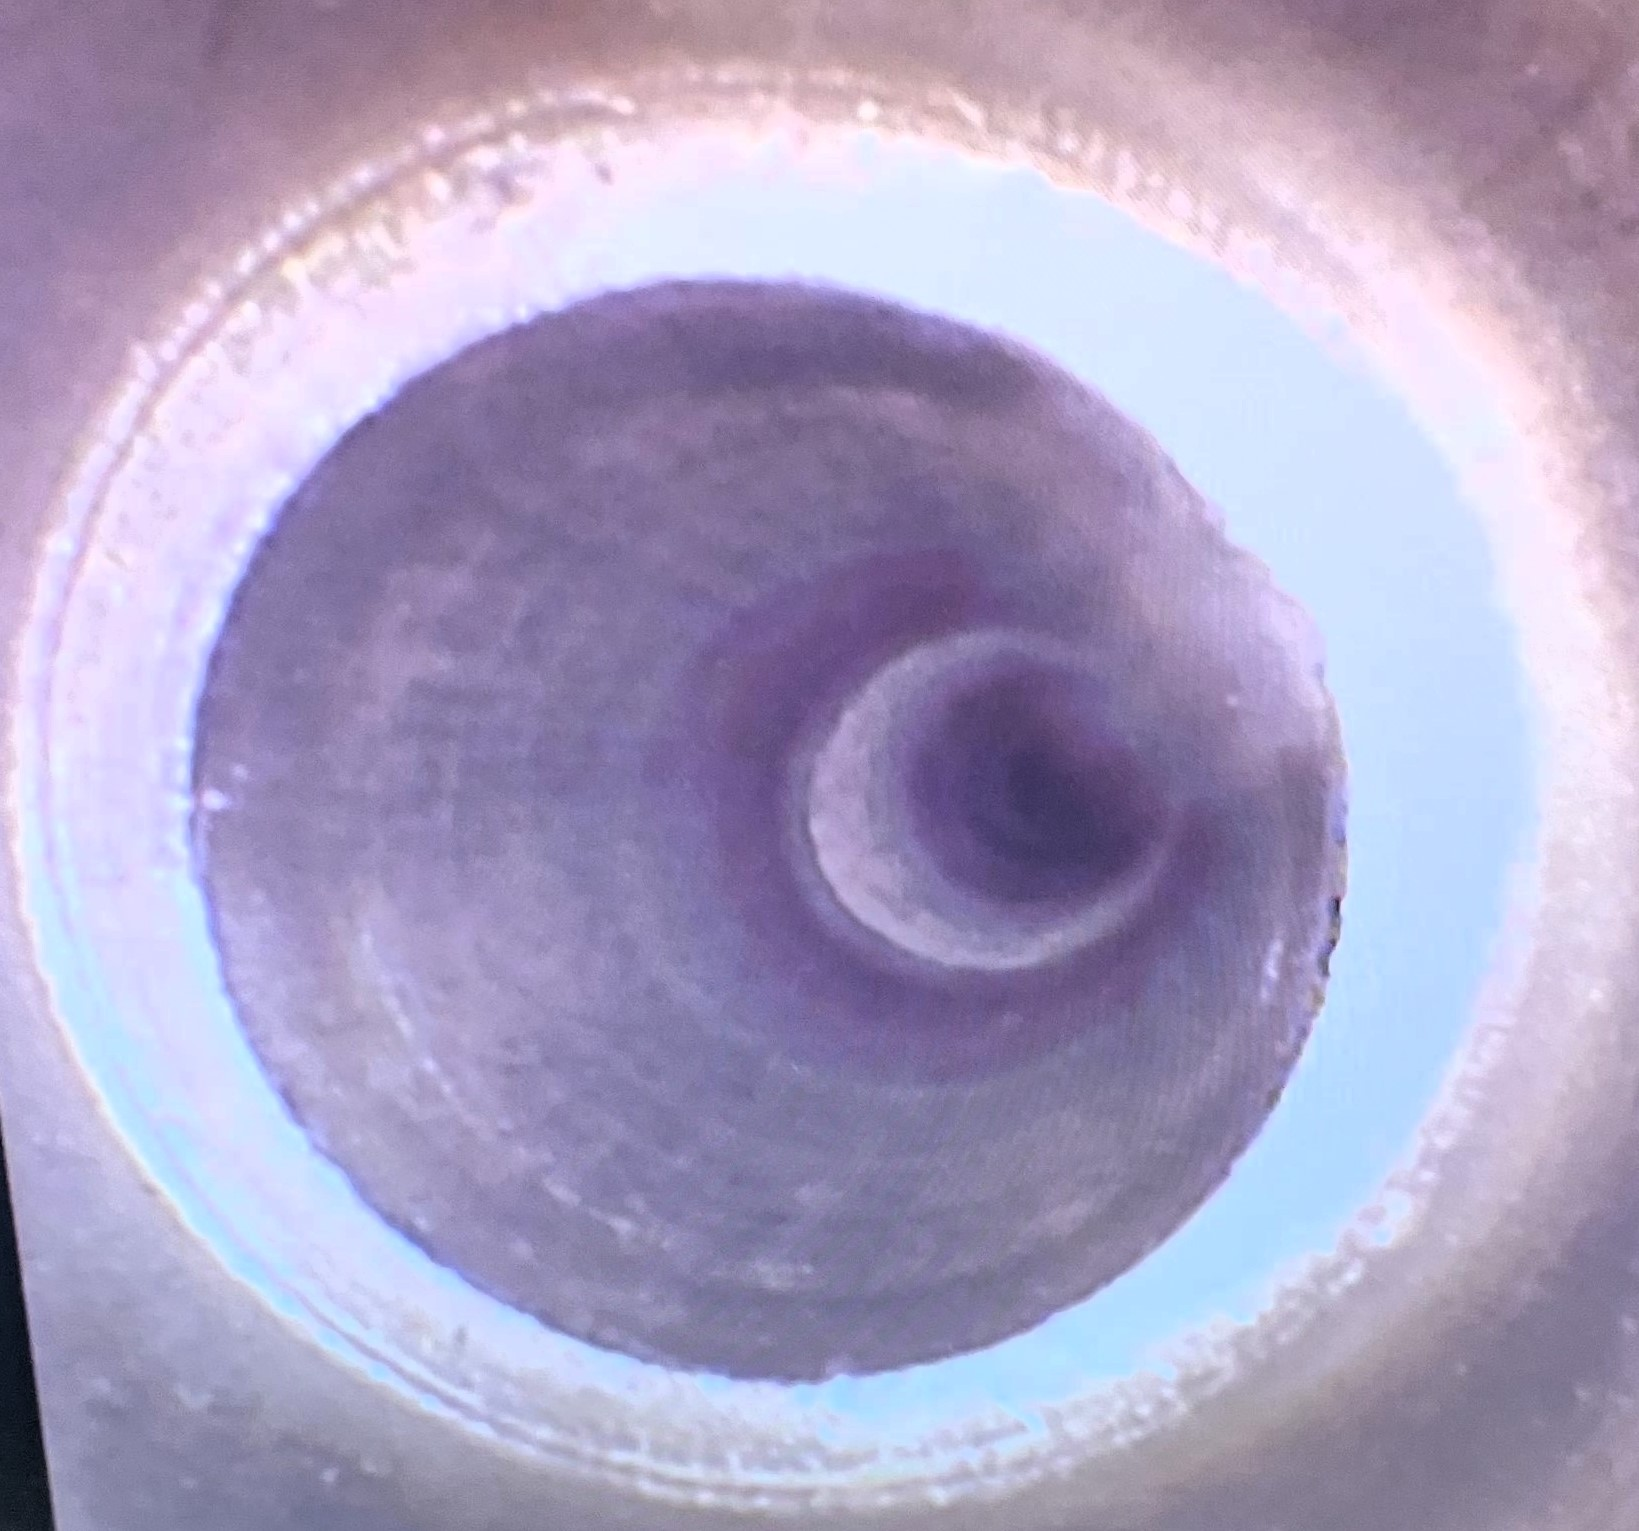
Invernal view of the lip you encounter after entering from the proximal end of Stryker Formula Core Arthroscopic Shaver Handpiece.
Specialty: surgical-instruments